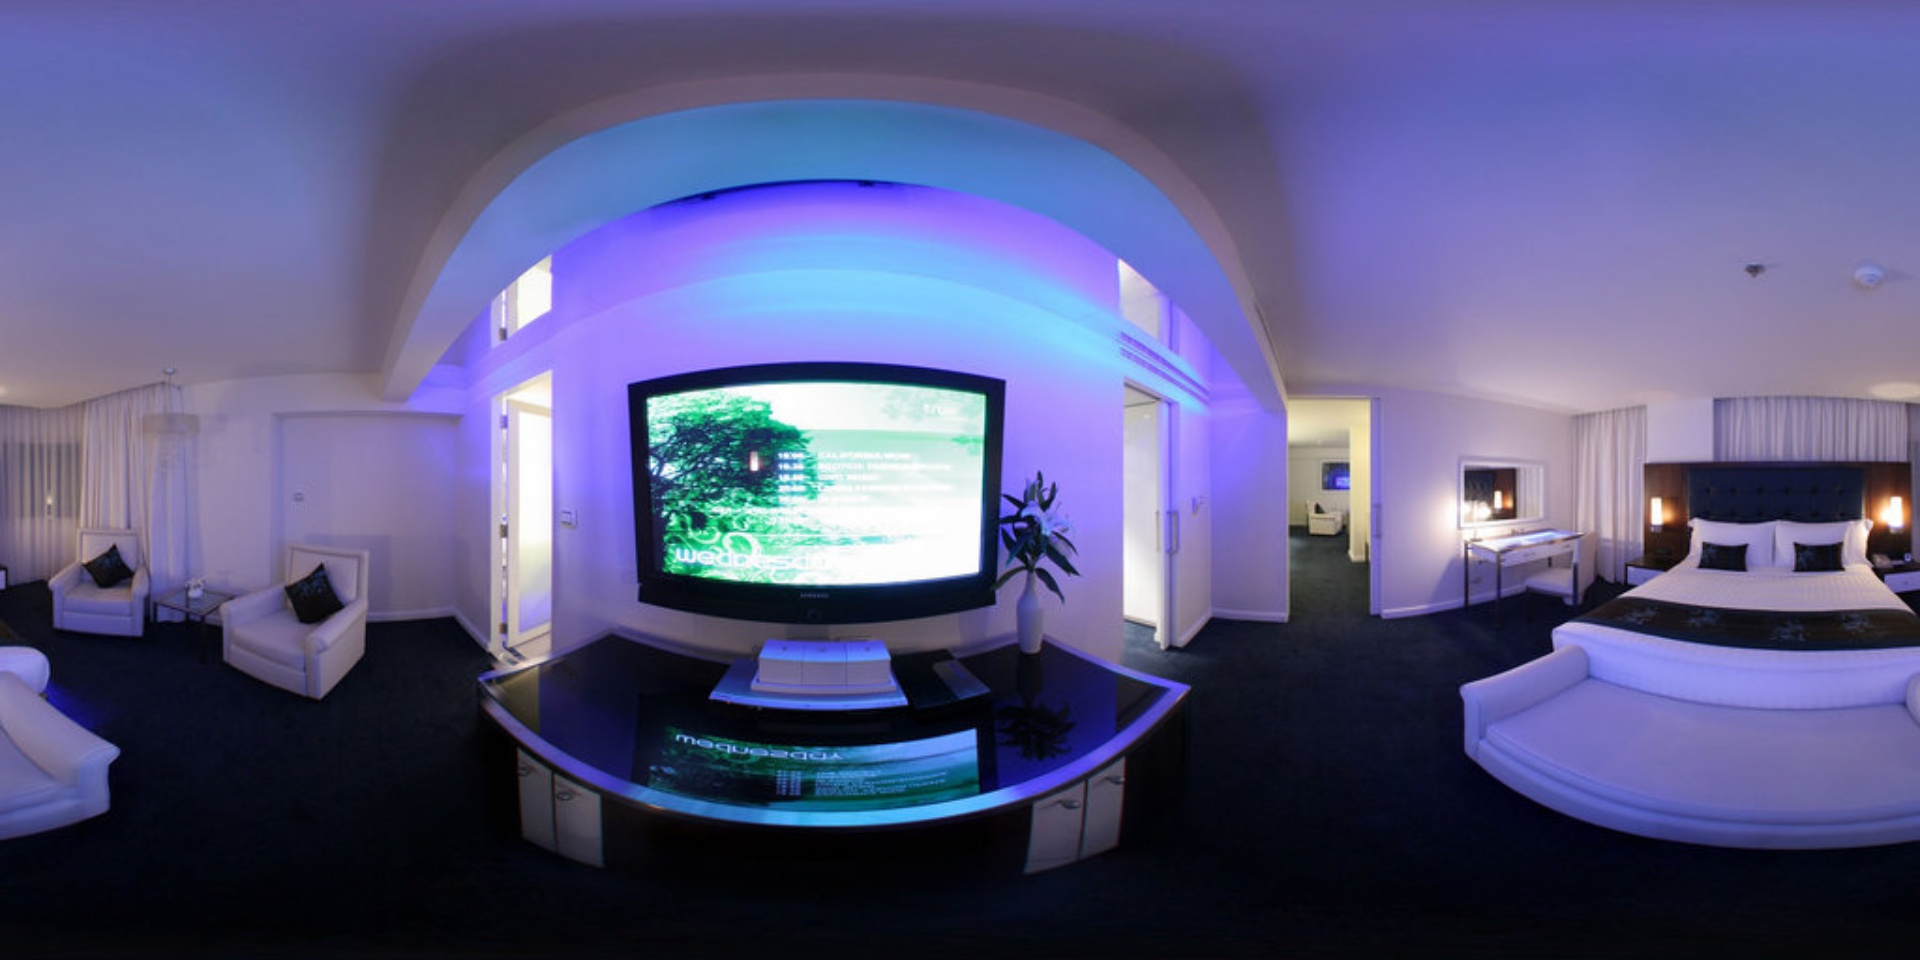
Referred object: Mirror above the table

Referred object: turn slightly left to face the large wall-mounted TV

Referred object: the armchair opposite the bed